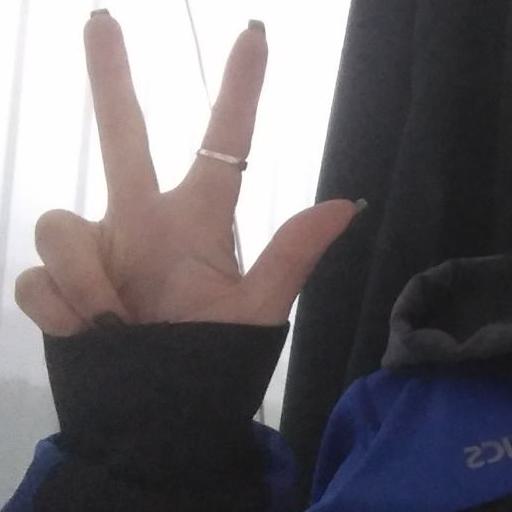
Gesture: three2